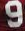
Number: 9